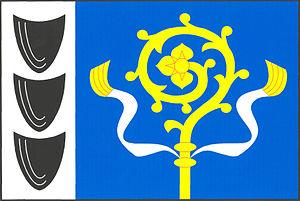
Kamenice est un bourg du district de Jihlava, dans la région de Vysočina, en Tchéquie. Sa population s'élevait à 1 956 habitants en 2019.